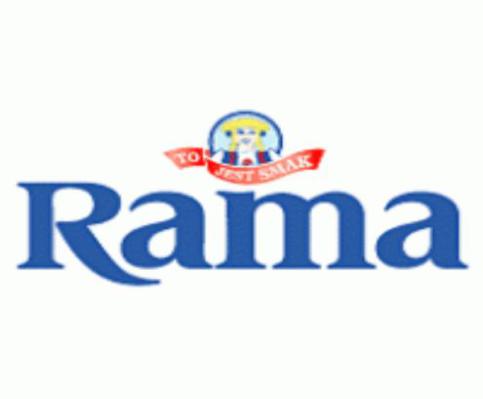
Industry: Necessities